Battle of Sidi Barrani

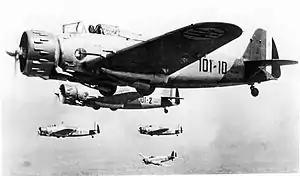

On 11 June 1940, hostilities commenced and the British were ordered to dominate the frontier and begin the Siege of Giarabub. The British crossed into Libya that night, exchanged fire with Italian troops at Sidi Omar and discovered that some of them were unaware that war had been declared. On 14 June, the British captured Fort Capuzzo and Fort Maddalena, taking Two days later, the British raided a convoy on the Tobruk–Bardia road, killed troops and took including Romolo Lastrucci, the 10th Army Chief Engineer. At an engagement near the frontier wire at Nezuet Ghirba, an Italian force of four guns and was defeated by a mixed force of British tanks, artillery and motorised infantry.